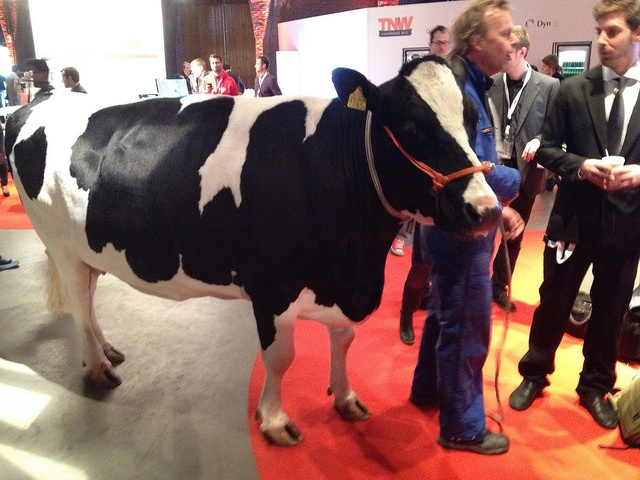
a person walking with a cow near other people
A man leads a cow into a market.
The cow is standing still as a man holds her lead.
A cow being lead around on a showroom floor.
A man is holding a cow on a leash